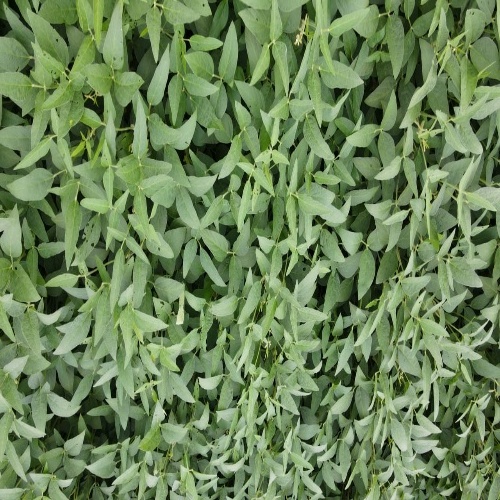
Label: Diabrotica_speciosa